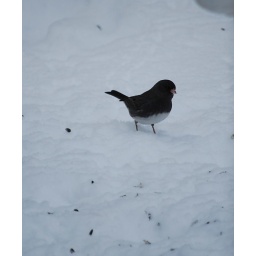
This black and wite bird is looking for seeds in the snow.